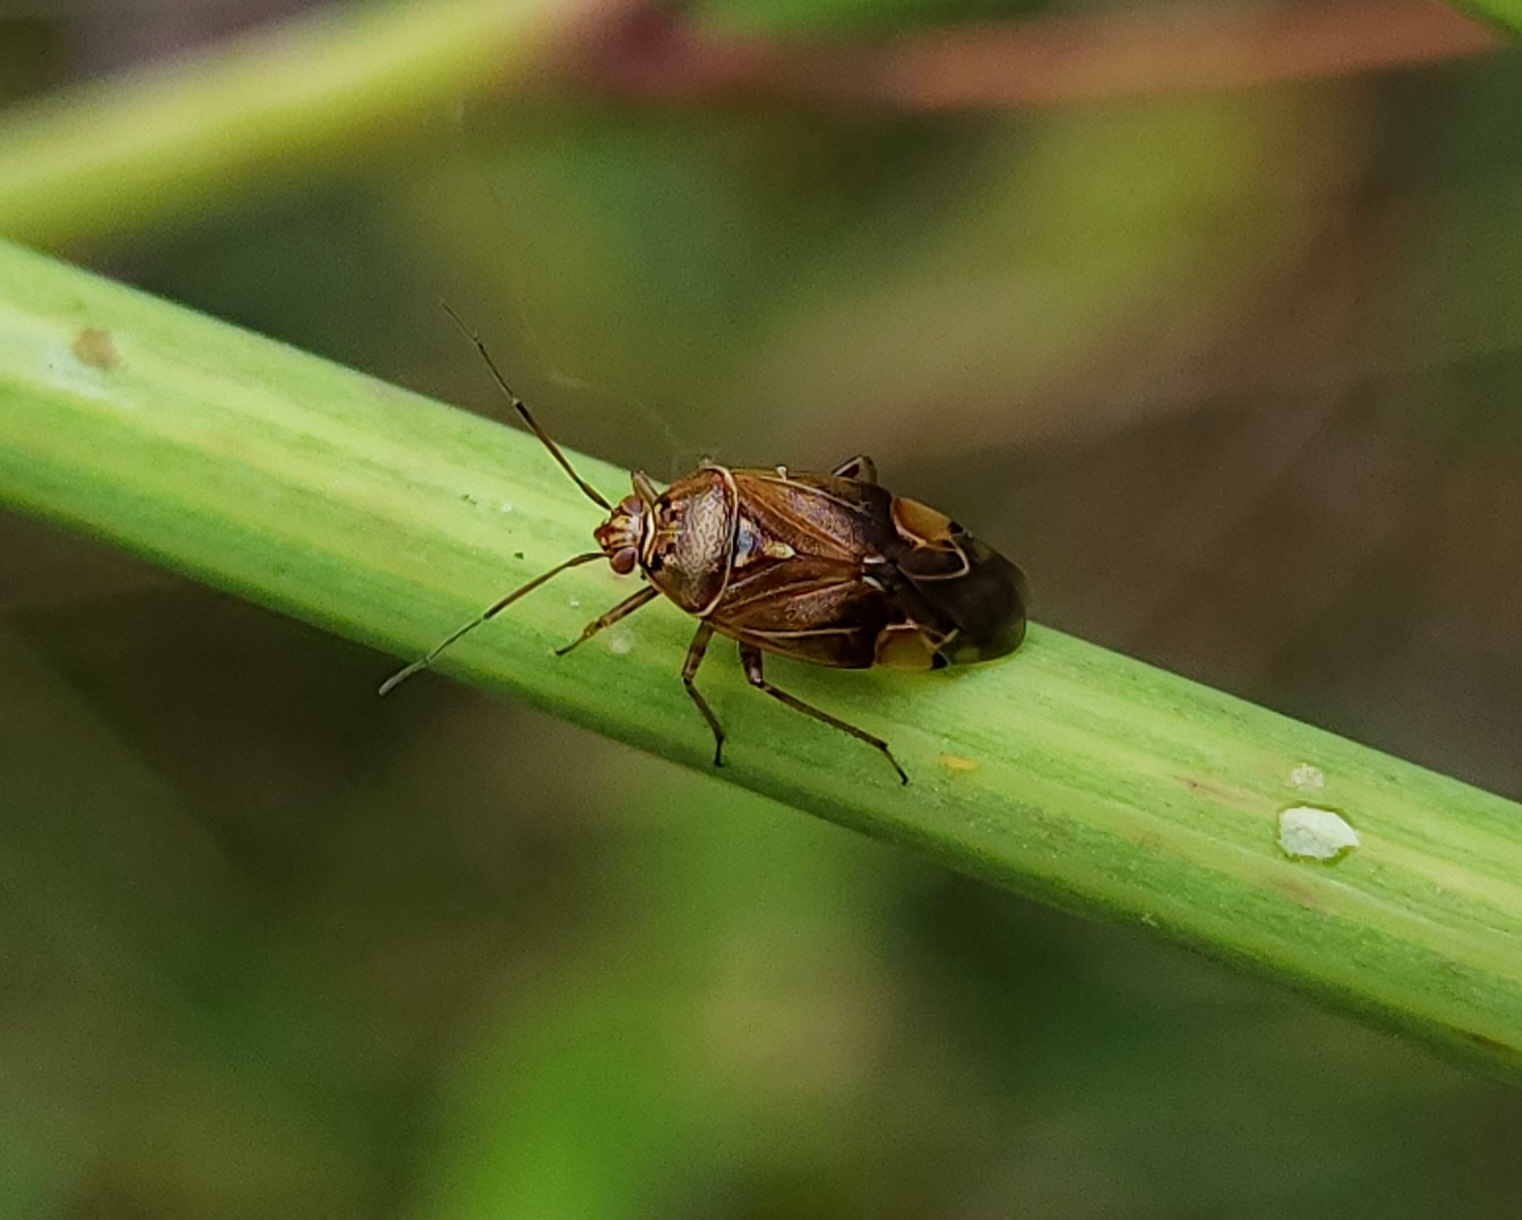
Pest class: lygus_bug